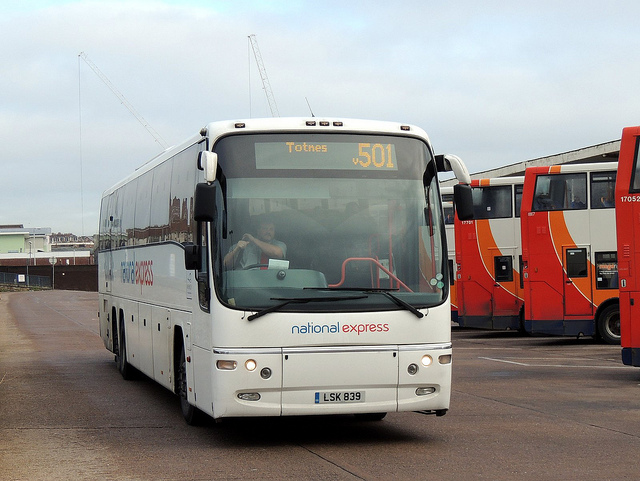
A white bus parked next to a bunch of red, orange and white parked buses.

a National Express bus drives by other buses in a bus depot

Commuter bus on pavement in parking lot in city.

a white bus is driving at the terminal